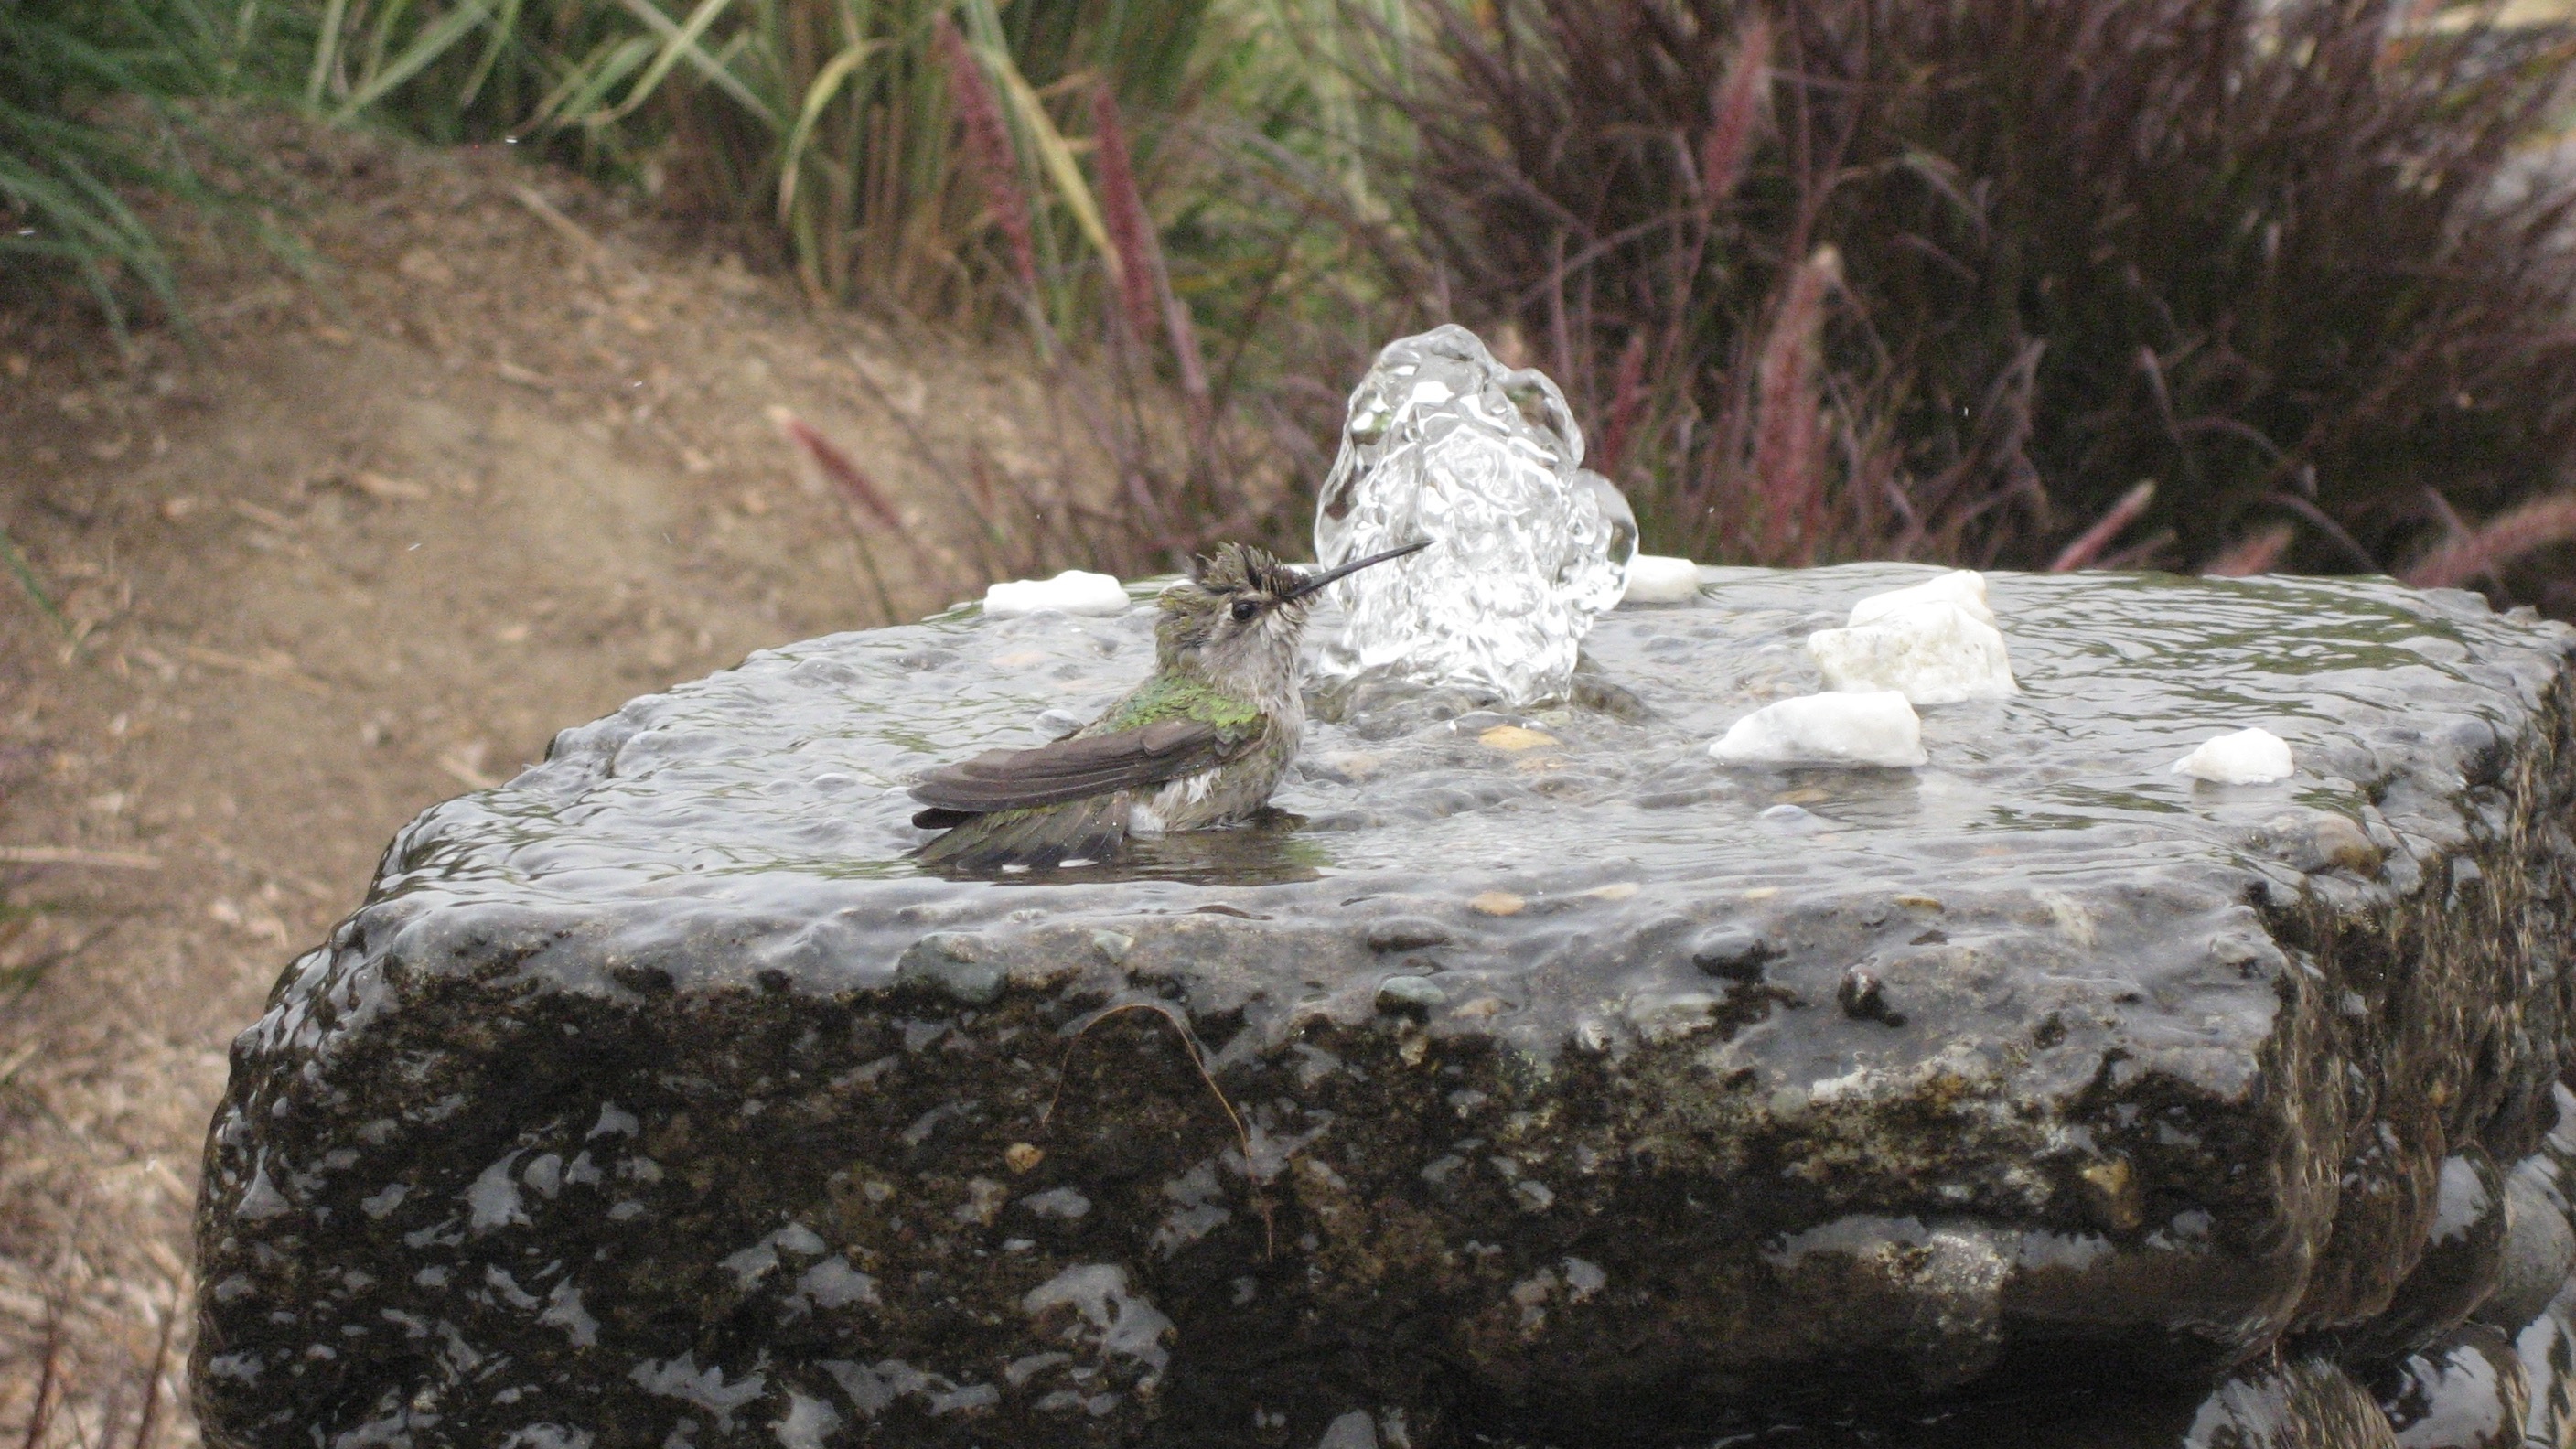
rock, material, sculpture, geology, boulder, water feature